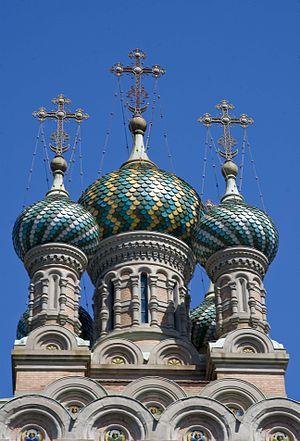
L’église de la Nativité de Florence est une église orthodoxe russe italienne. Située dans la via Leone X de Florence, non loin de la forteresse de Basso, elle est connue pour ses formes inhabituelles, et ses coupoles en forme d'oignon.